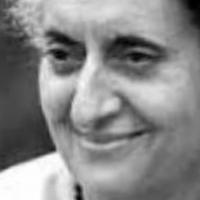
Age group: age 56-65